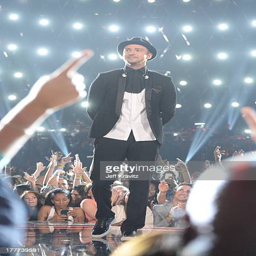
pop artist performs during awards